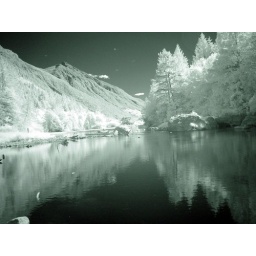
Silver Lake near Hope BC, Where lake ends and river starts